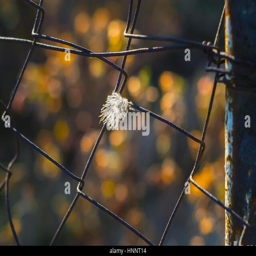
the light feather stuck in the fence